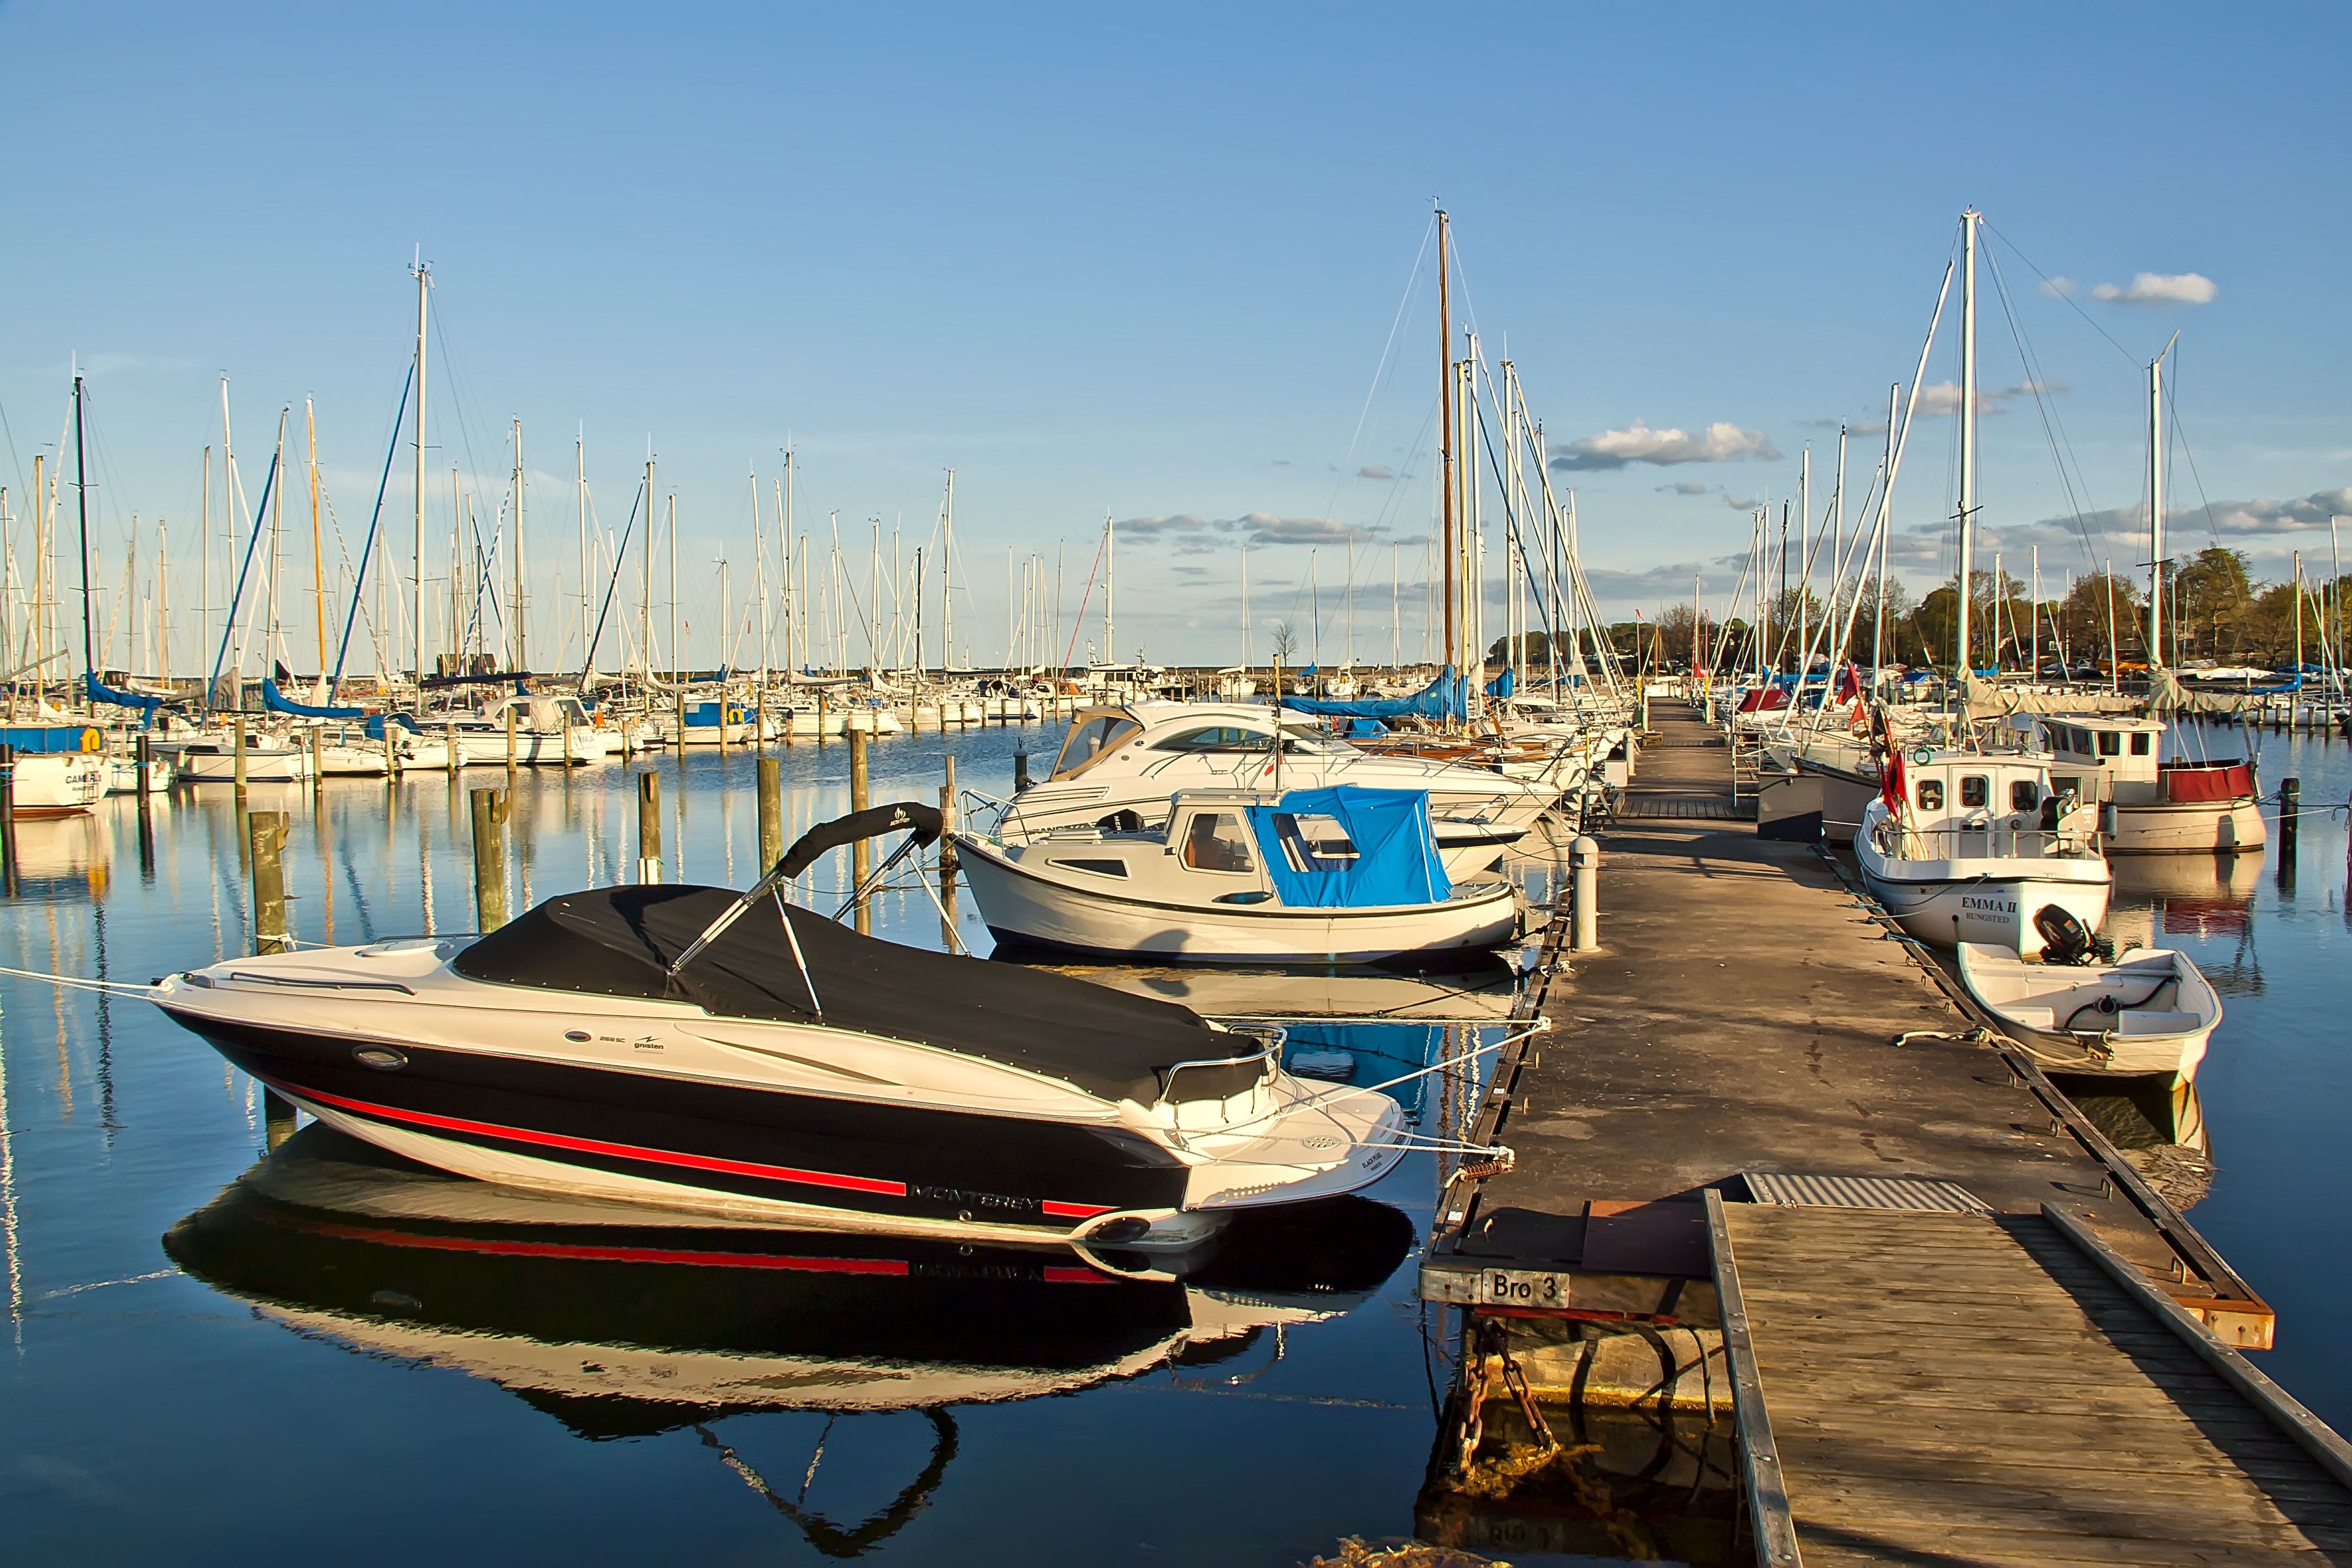
sea, coast, dock, boat, vehicle, mast, yacht, bay, harbor, marina, port, sailboat, watercraft